Stefan Vukanović Nemanjić

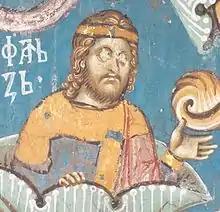
Fresco of Stefan, at the Visoki Dečani.

Stefan Vukanović Nemanjić was a Serbian prince, the son of Grand Prince Vukan Nemanjić (r. 1202-1204) and the nephew of Grand Prince and King Stefan the First-Crowned (r. 1196–1217;–1228). He built the Morača monastery.